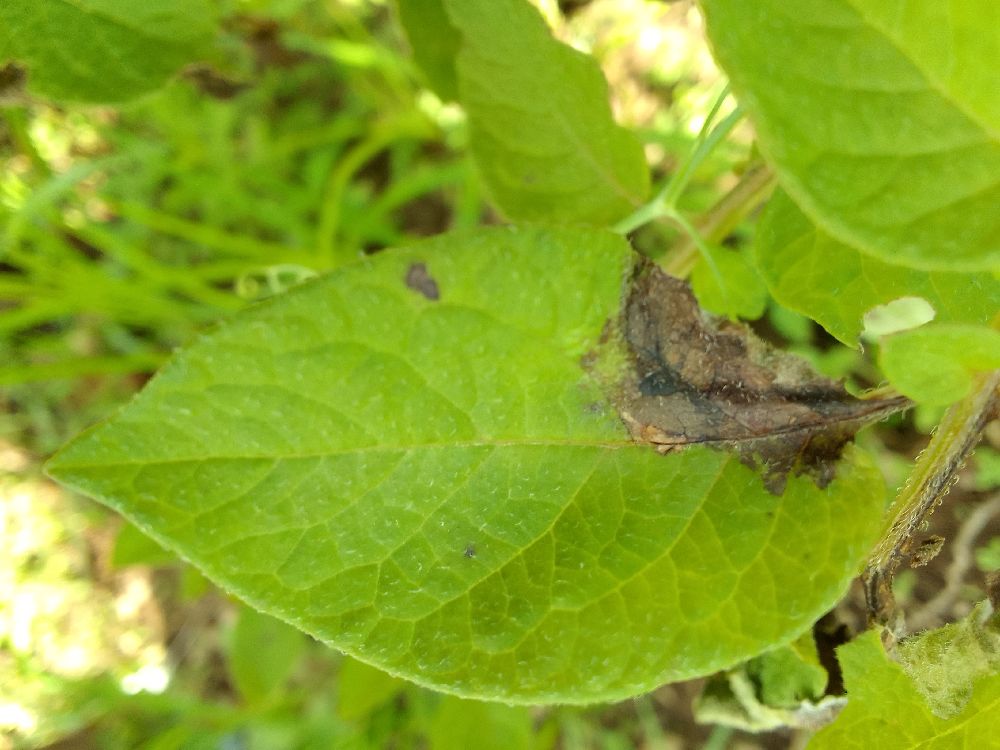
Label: Late blight